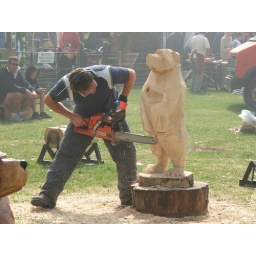
A craftsman carves a bear out of a tree stump with his chain saw at Royal Cornwall Show in 2005.